Health in Scotland

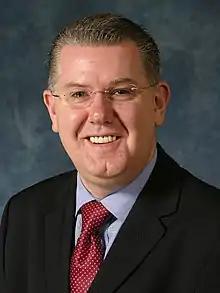
Andy Kerr (pictured) was the Minister for Health and Community Care who introduced the successful Smoking, Health and Social Care (Scotland) Act 2005

Scotland was the first country in the UK to enact a smoking ban in public places. The legislation was passed in the Scottish Executive in 2005 and came into force on 26 March 2006. The effect of the smoking ban has been found to be positive with an 18% drop in the rate of child asthma admissions per year and a 17% reduction in heart attack admissions to nine Scottish hospitals. In 2015, 87% of Scottish adults were found to be in favour of the ban, with only 8% opposed.